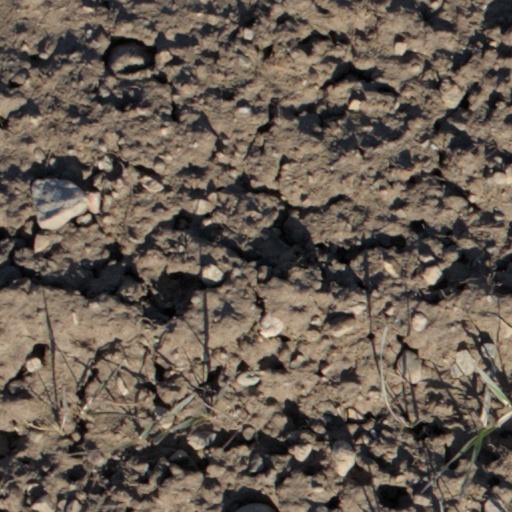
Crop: wheat